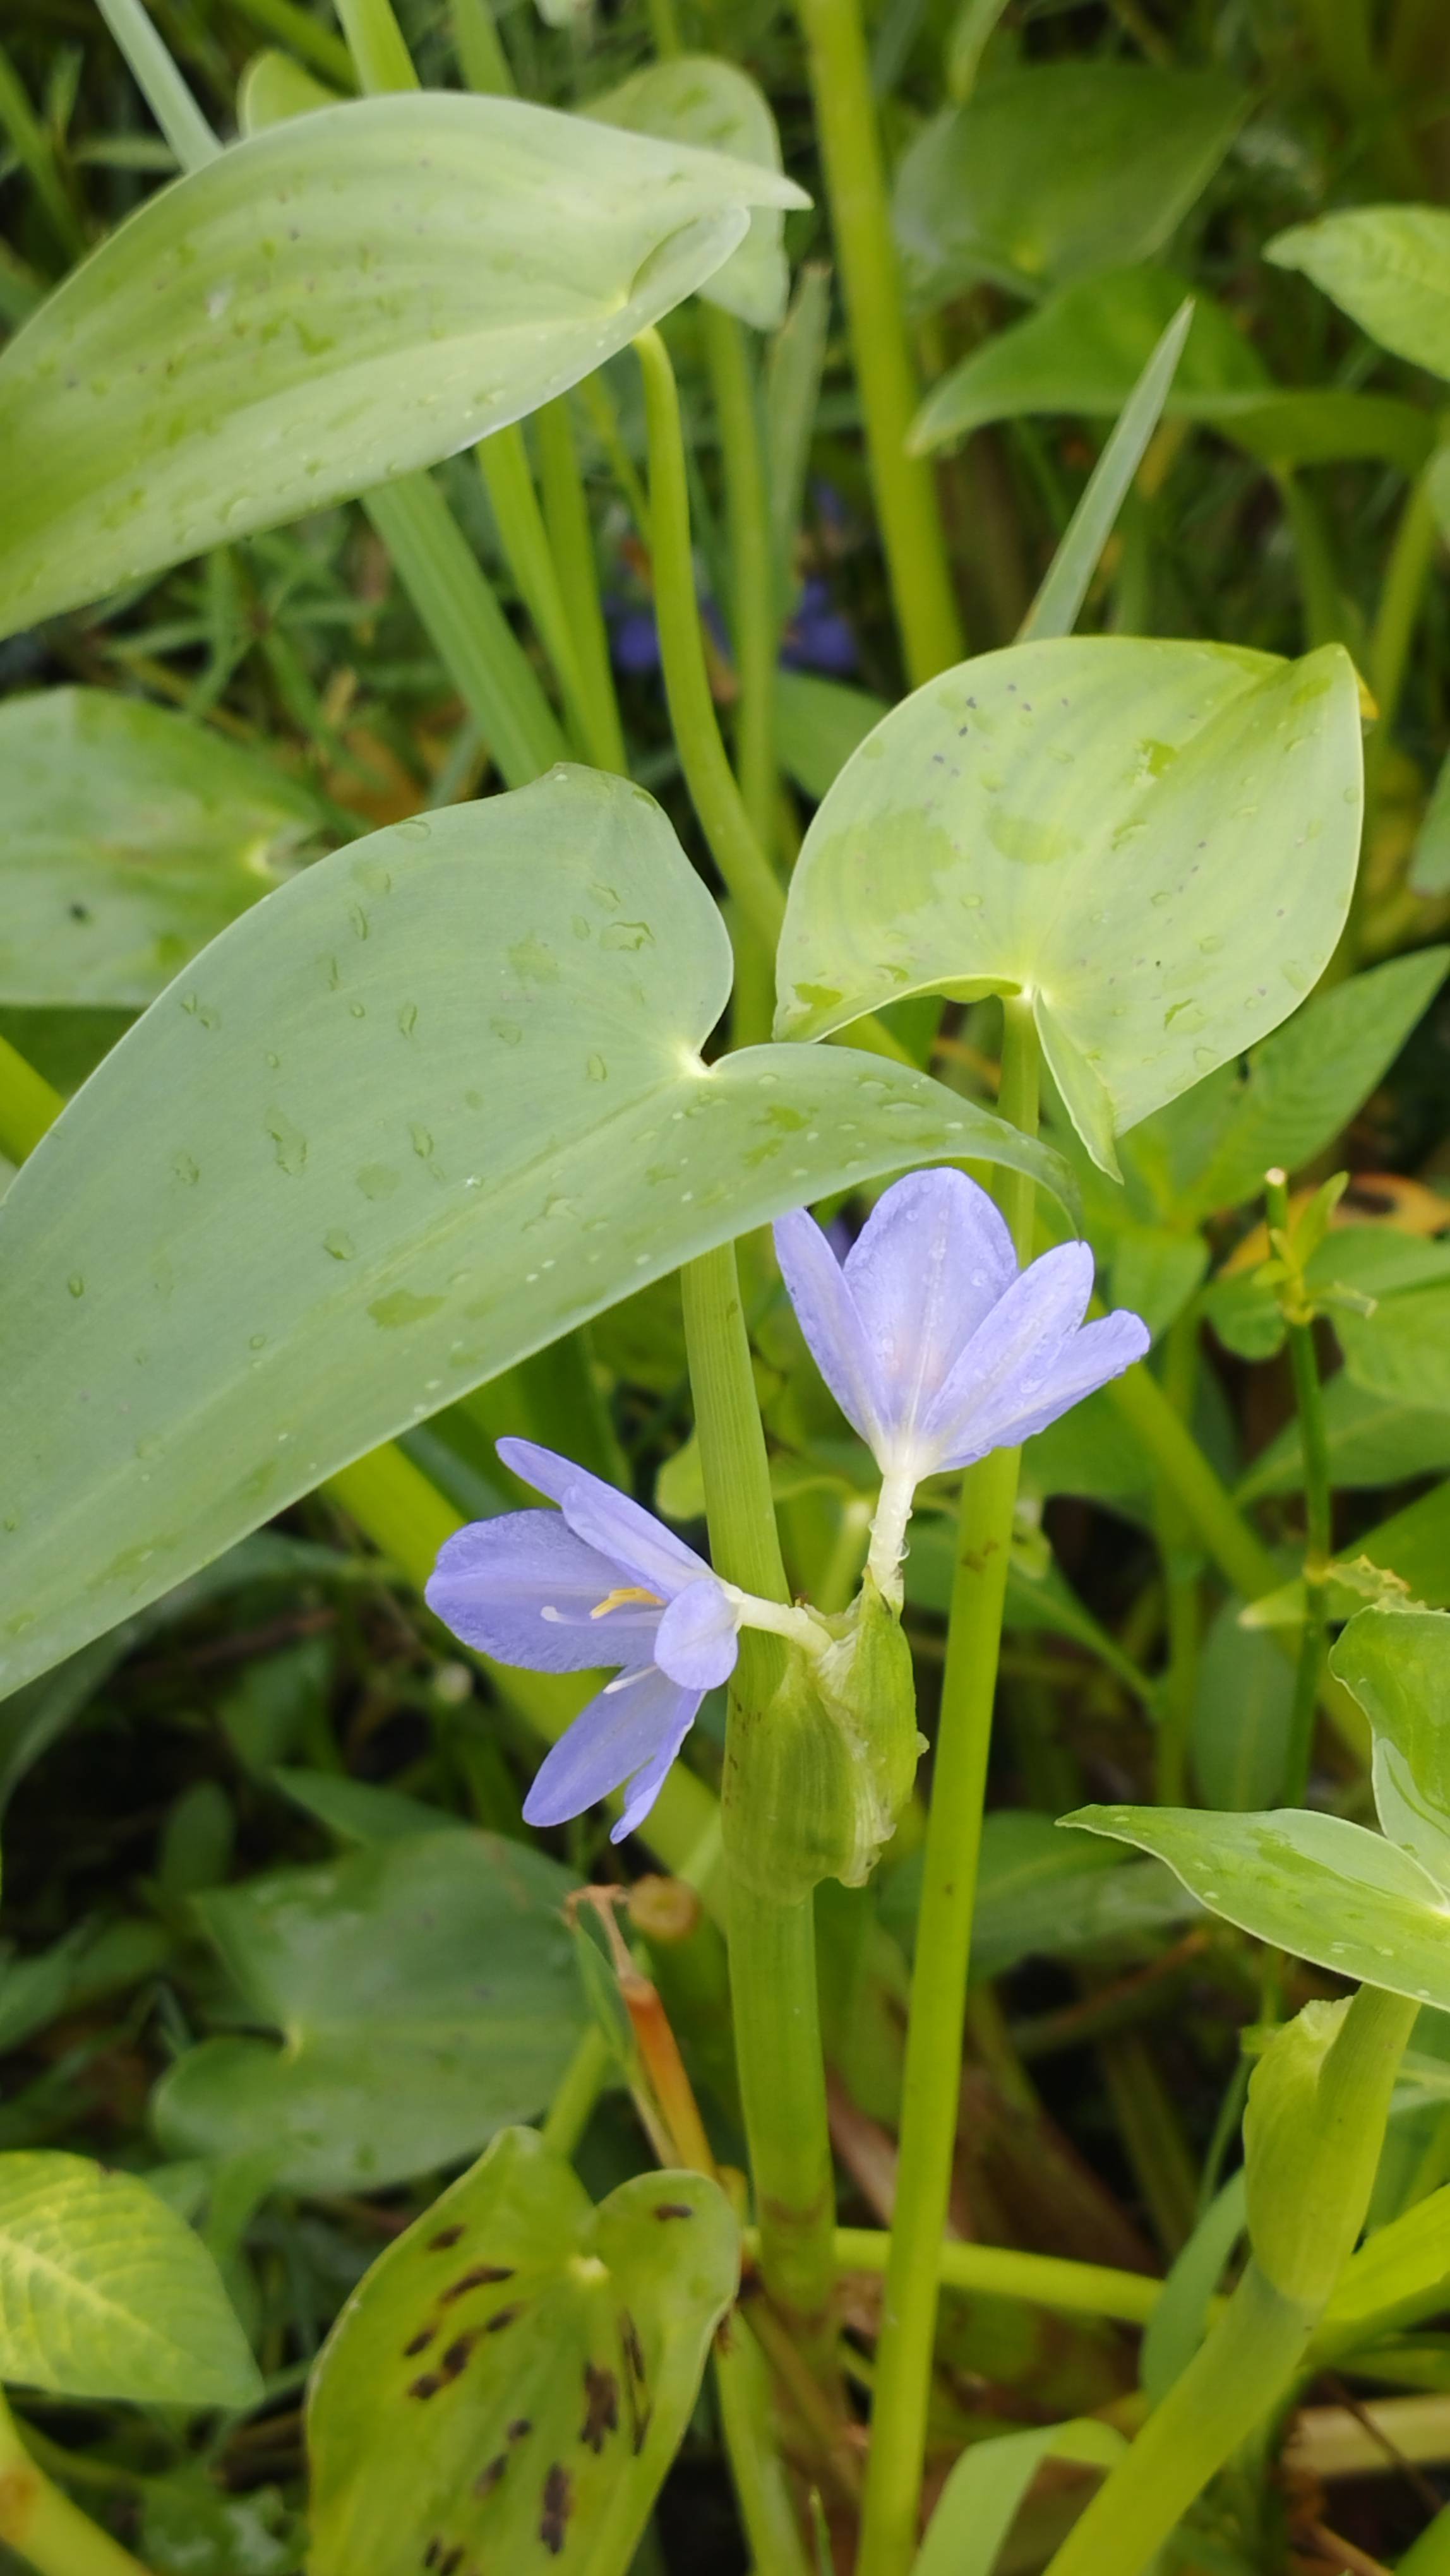
Species: Heartleaf False Pickerelweed (Monochoria korsakowii)